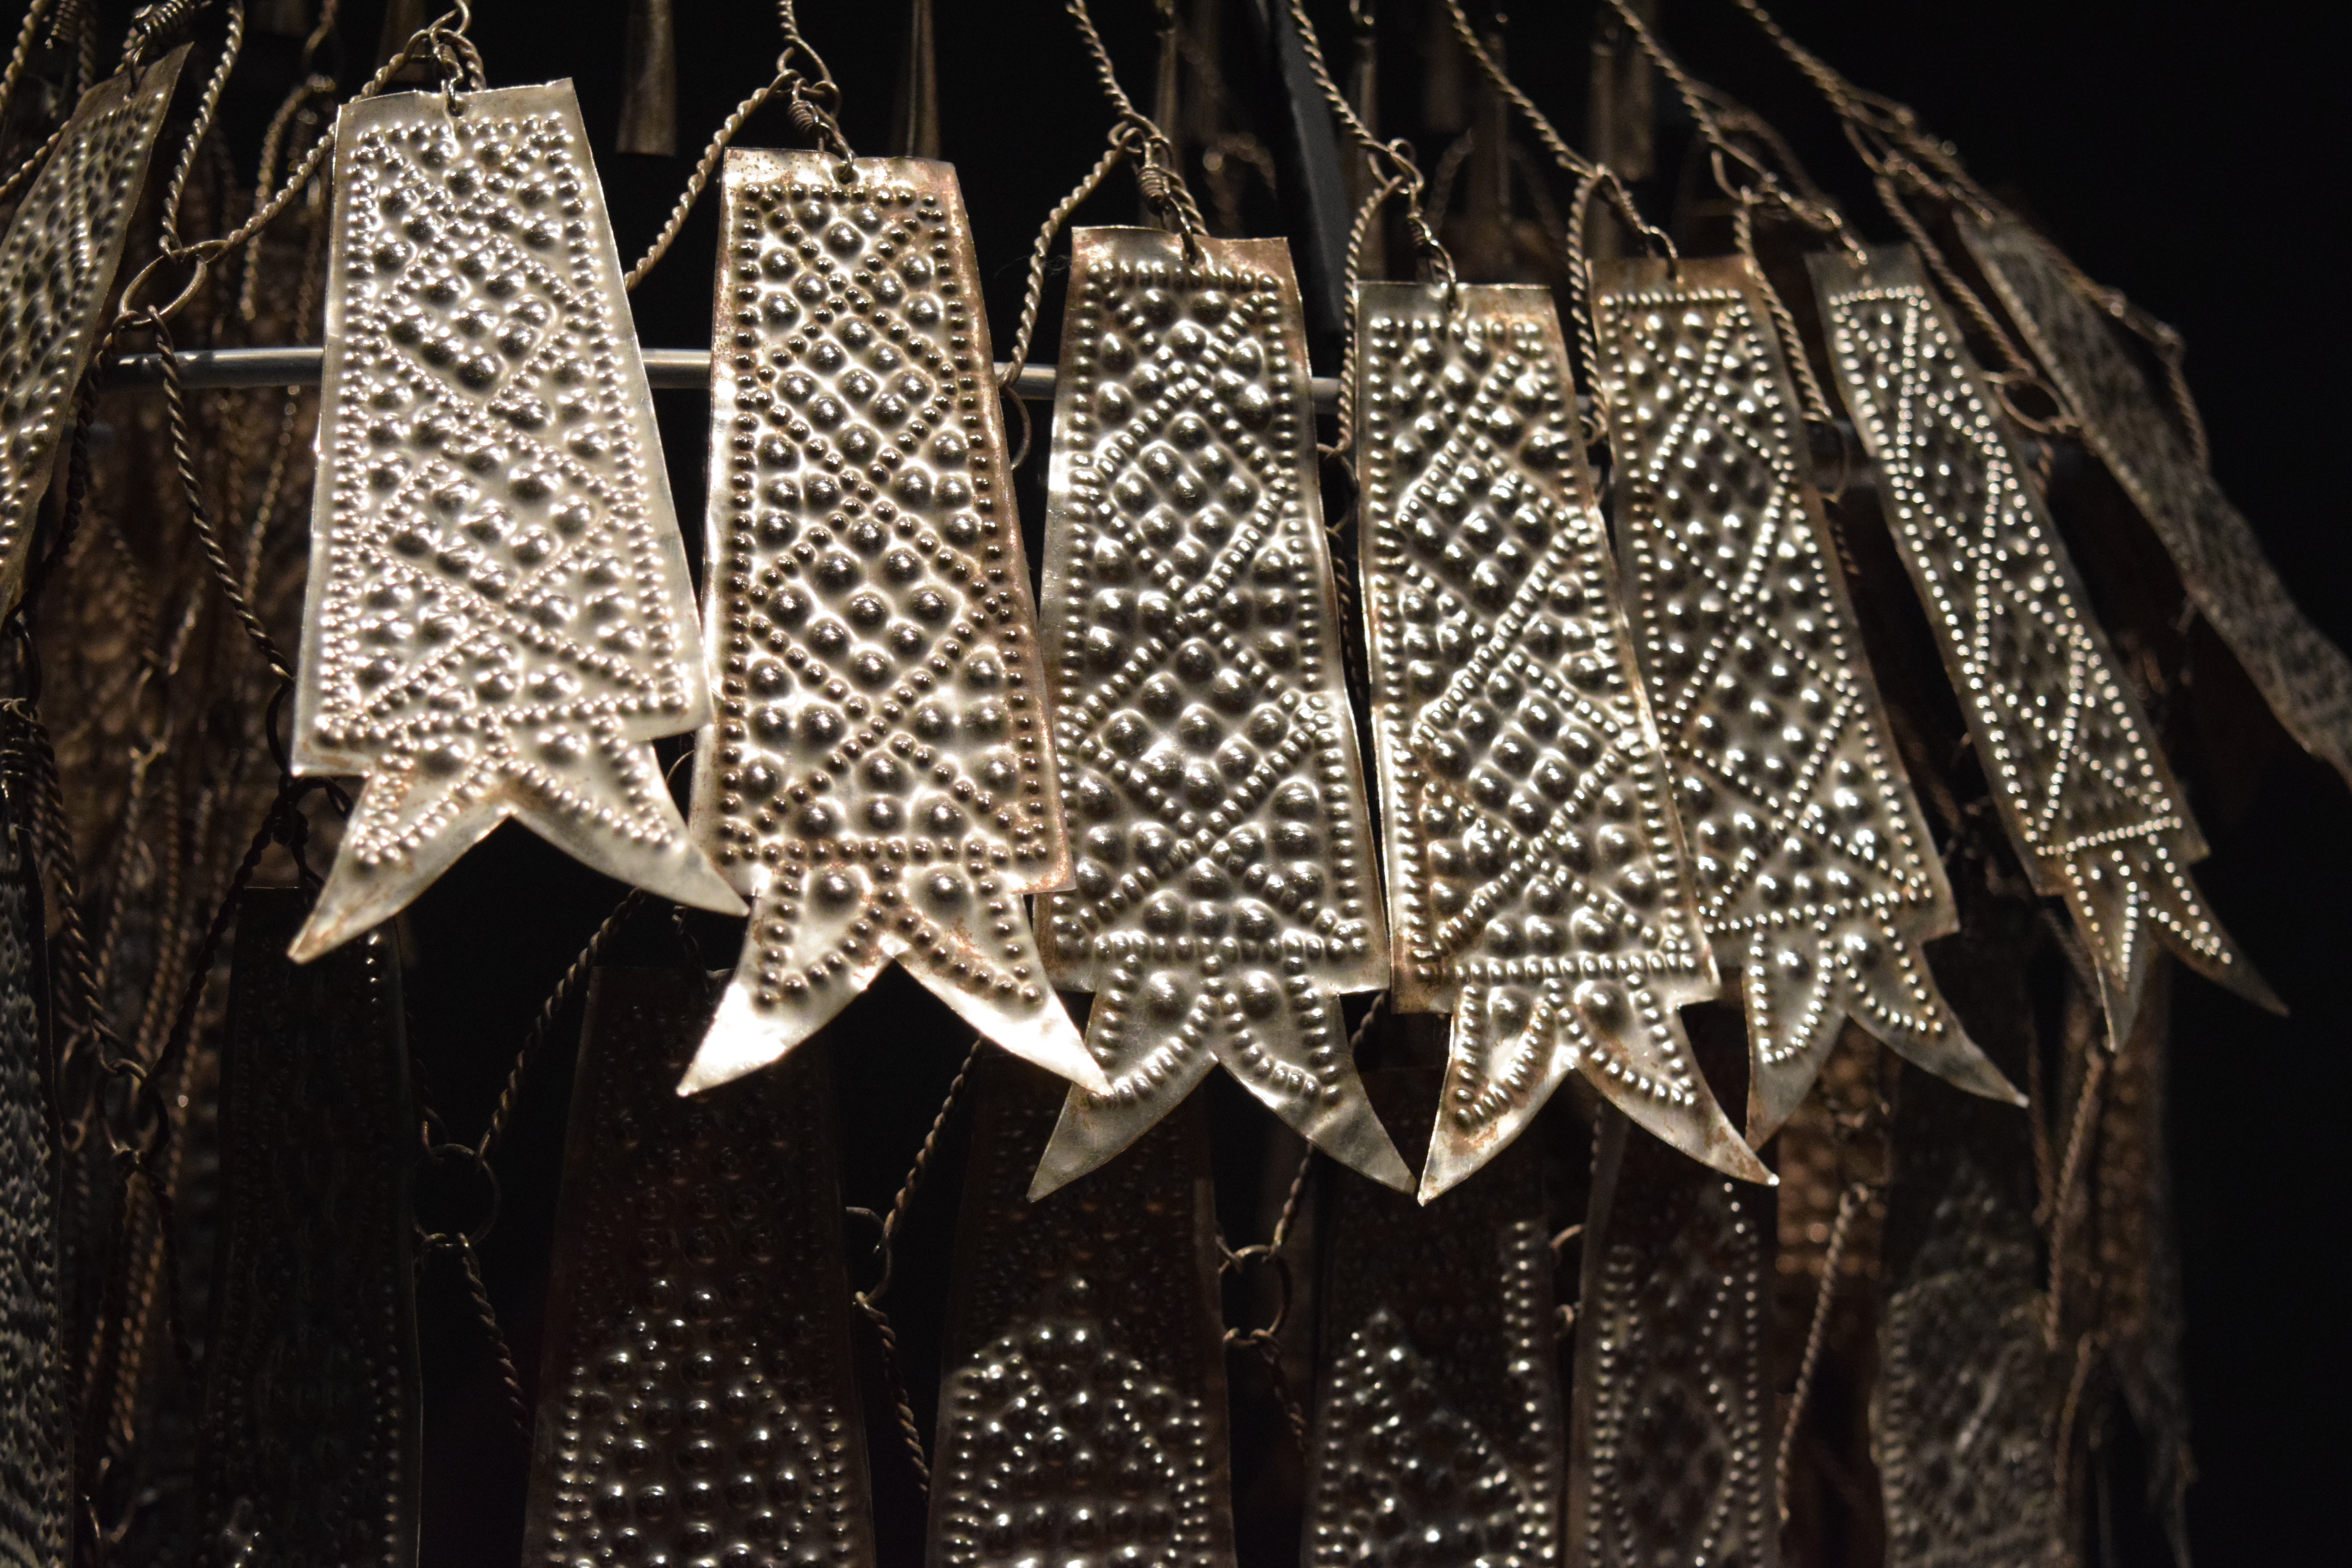
armor, metal, decoration, outerwear, textile, sleeve, organism, natural material, mesh, Tints and shades, pattern, twig, symmetry, font, event, monochrome photography, linens, monochrome, fashion accessory, darkness, feather, wood, light fixture, visual arts, fashion design, net, fur, embellishment, chandelier, night, lace, costume design, doily, home accessories, glass, lighting accessory, clothes hanger